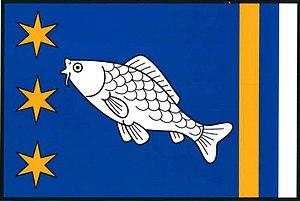
Val est une commune du district de Tábor, dans la région de Bohême-du-Sud, en République tchèque. Sa population s'élevait à 250 habitants en 2017.